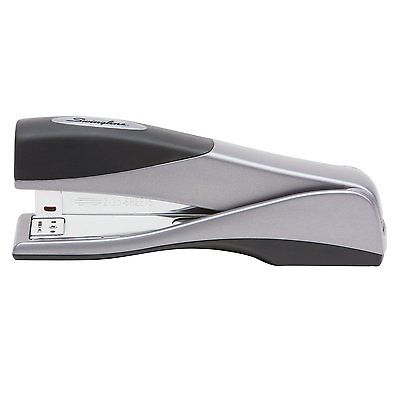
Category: stapler